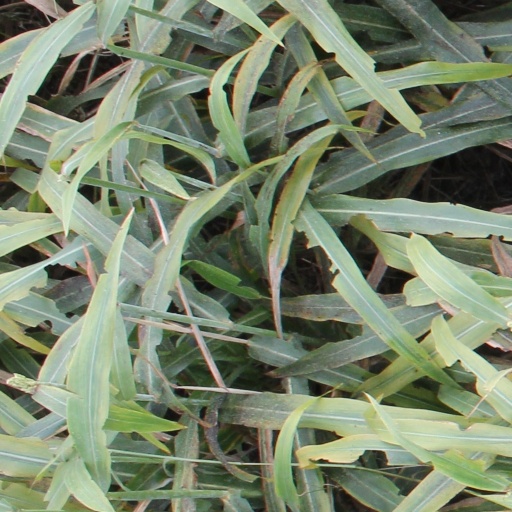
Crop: sorghum